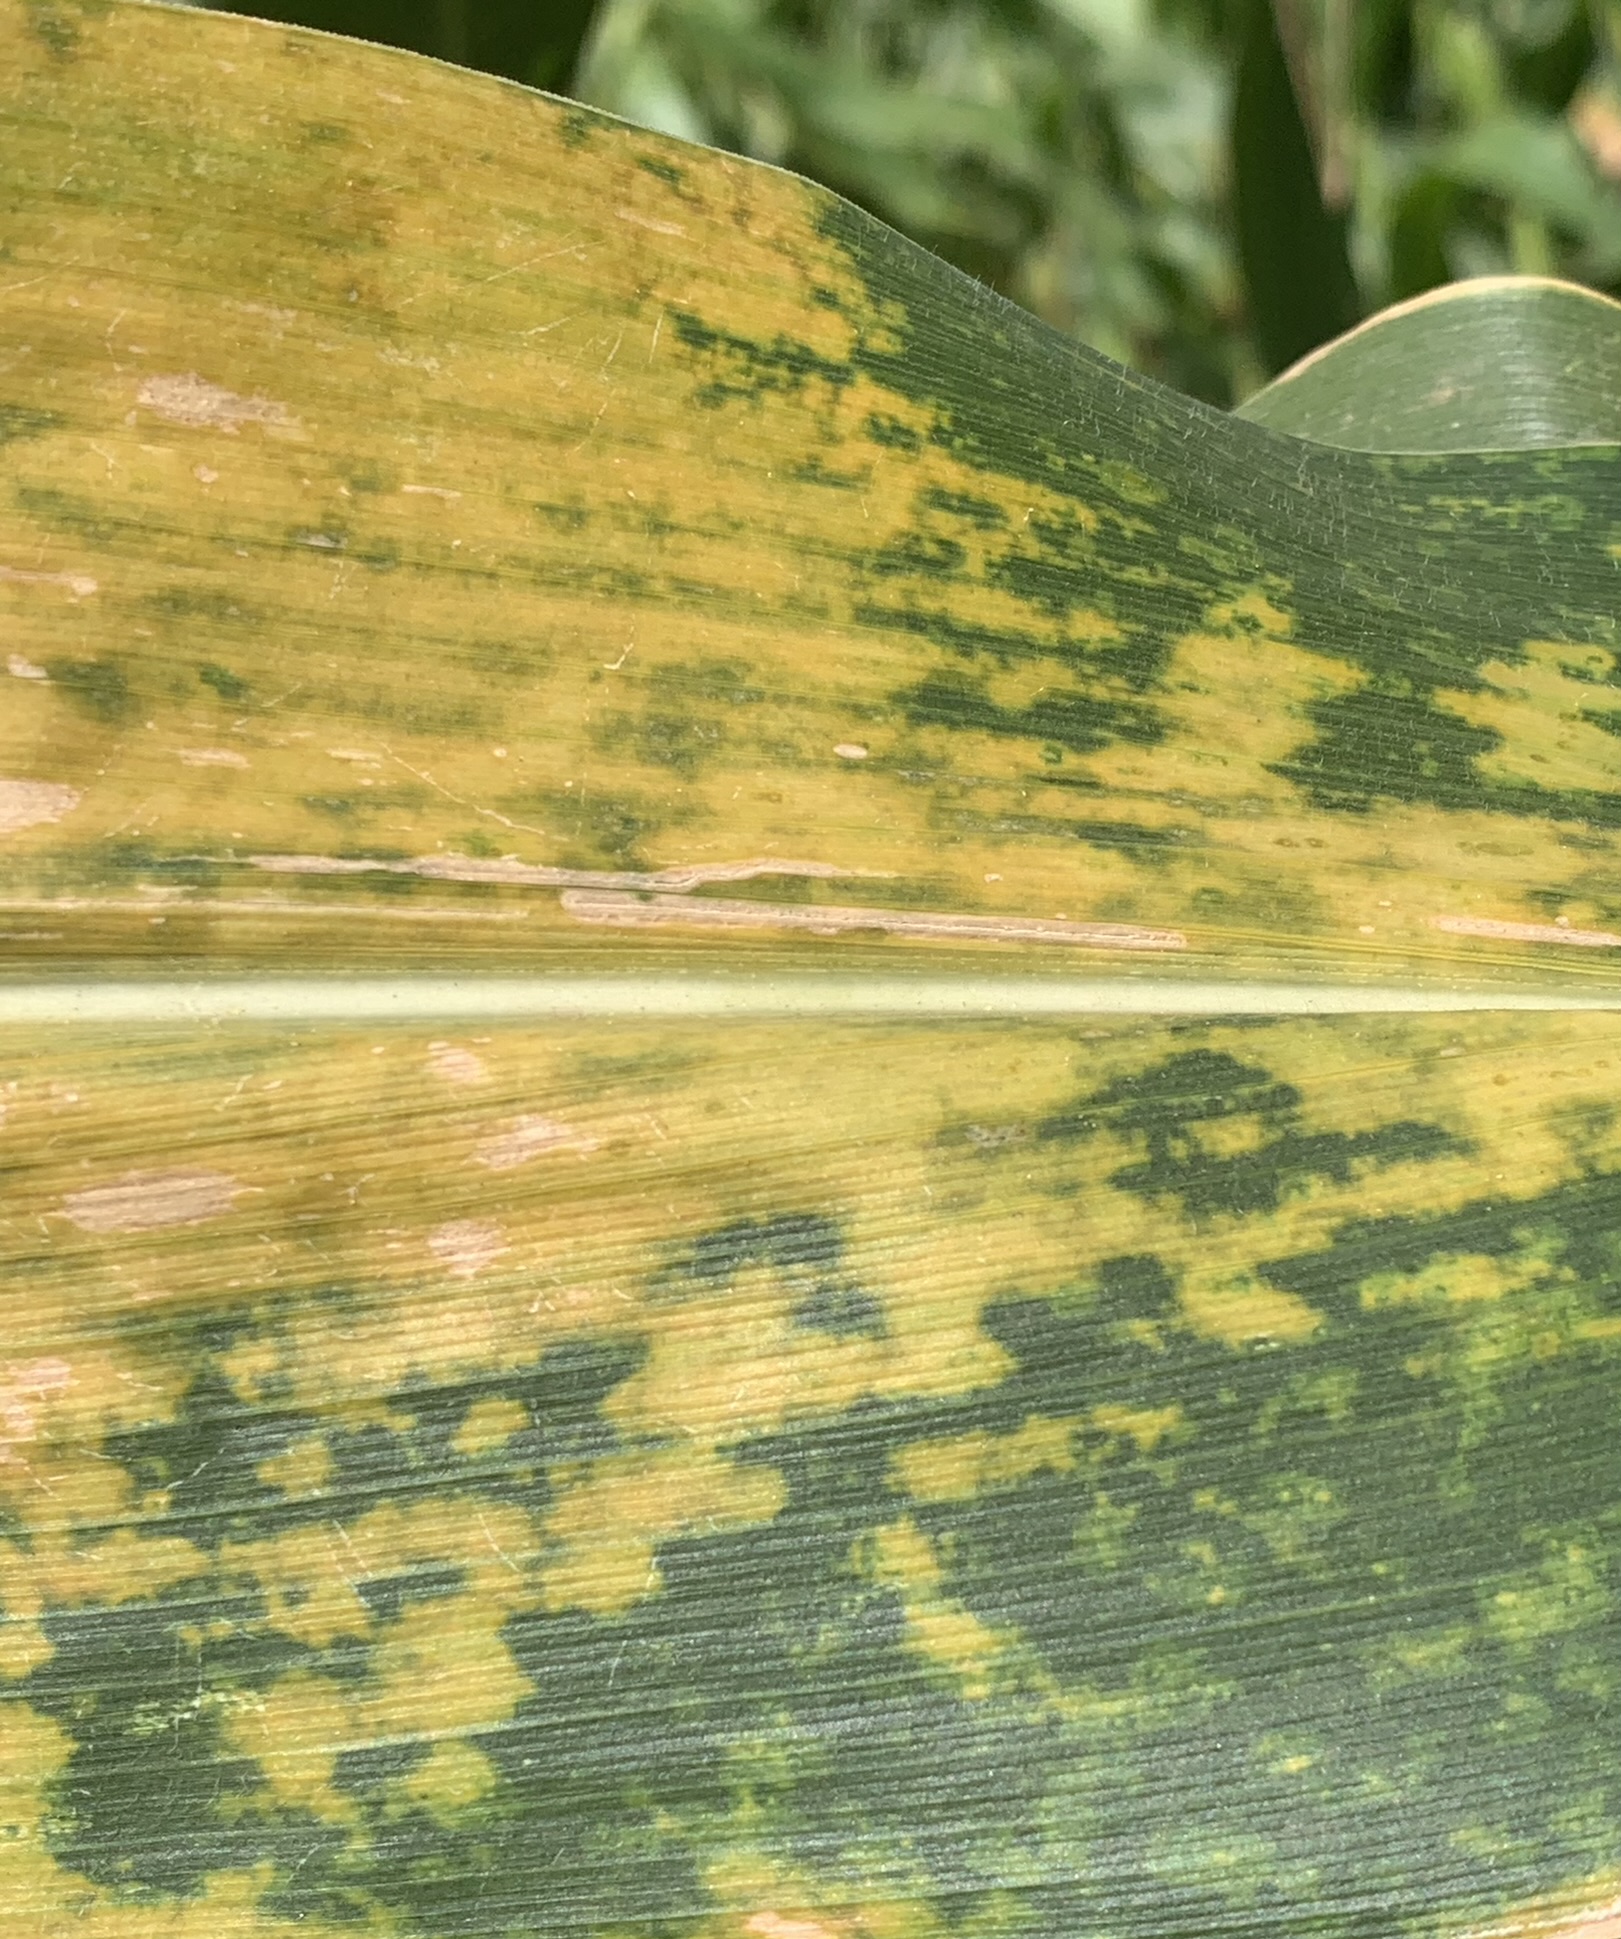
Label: MLN